Answer in natural language. Considering the relative positions, is sleek silver floor lamp with white drum shade (marked A) to the left or right of blue and silver cone-shaped bat (marked C)? Choose between the following options: left or right
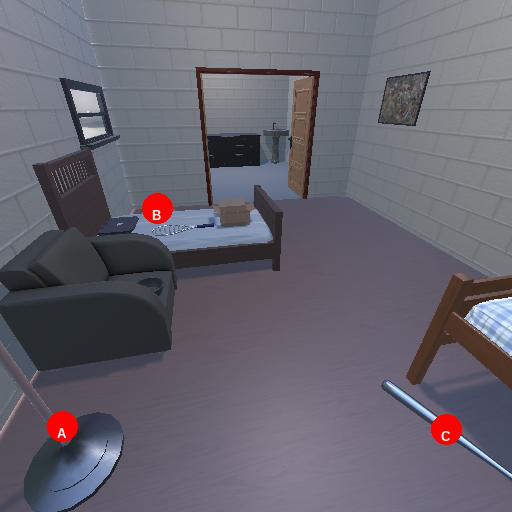
<answer>left</answer>